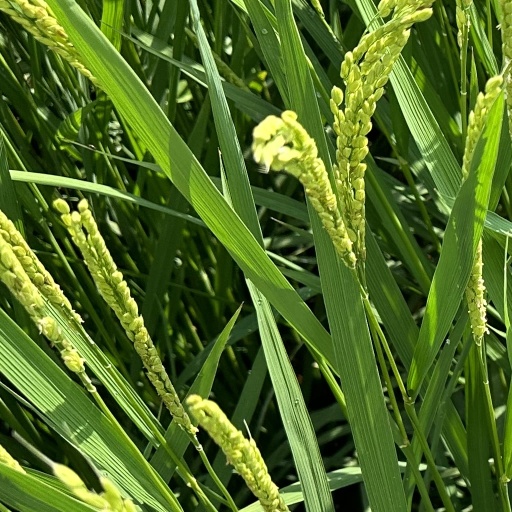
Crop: rice